Gerson Camata

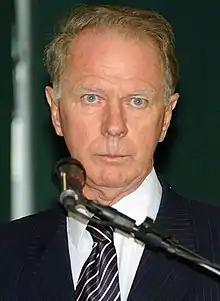
Camata in 2008

Gerson Camata (June 29, 1941 – December 26, 2018) was a Brazilian journalist and politician. Camata served in Federal Senate for three terms from 1987 until 2011. He was also the first person directly elected Governor of Espírito Santo, an office he held from 1983 to 1986, following the restoration of democracy in the 1980s.